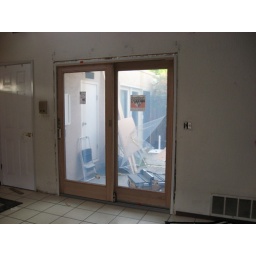
Replaces second sliding glass door in living roomI think it's a 6-foot door(Boy, do we need to paint!)